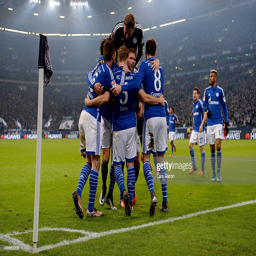
soccer player celebrates with team mates after scoring his teams first goal during the match .